Animal trial

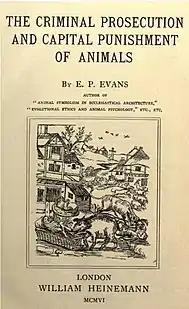
Cover of "The Criminal Prosecution and Capital Punishment of Animals" by Edward Payson Evans

In the Middle Ages, criminal proceedings for animals largely followed those followed for humans. These were formal proceedings carried out by professional lawyers and experts and following established procedural law. When an animal was accused of committing a crime against a human or against his property, the animal was notified and might have been assigned a defense lawyer (however, during certain time periods and in certain locations, even humans may not have had legal representation at trial).